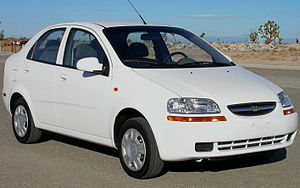
Chevrolet Kalos / Særlige kendetegn
Chevrolet Kalos var en personbil bygget først af GM Daewoo og senere Chevrolet.